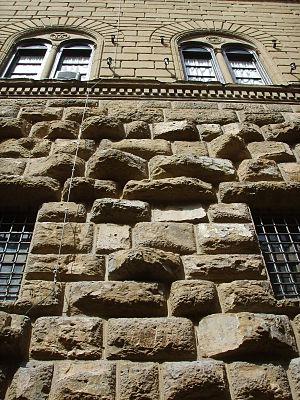
Un bossage, en architecture, est une saillie à la surface d'un ouvrage de pierre. Cette saillie est sculptée soit dans un but d'ornementation, créant un jeu d'ombre et de lumière, soit dans un but défensif, rendant le mur moins vulnérable aux attaques par boulets ou par sape.
Le bugnato est un style de revêtement mural externe de bâtiments employant les bossages, déjà utilisé à l'époque romaine, mais qui a été particulièrement employé pendant la Renaissance italienne, ainsi que dans les siècles suivants, notamment au XVIIIᵉ siècle.